Cobie Smulders

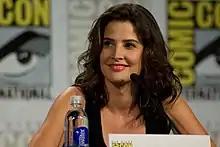
Smulders at the 2013 San Diego Comic-Con

Smulders gained further recognition for starring as S.H.I.E.L.D. agent Maria Hill in the Marvel Cinematic Universe franchise, beginning with the 2012 superhero action film "The Avengers". She received training from a Los Angeles SWAT team trainer to handle guns to portray the character. Smulders reprised the role in three episodes of the ABC superhero television series "Agents of S.H.I.E.L.D." (2013–2015), and in the films "" (2014), "" (2015), "" (2018), "" (2019), and "" (2019). In 2013, she appeared in an episode of the comedy series "Comedy Bang! Bang!". Smulders also starred in the romantic drama "Safe Haven" (2013), the comedy-drama "Delivery Man" (2013) and the romantic comedy "They Came Together" (2014). Smulders voiced a Lego version of Wonder Woman in the 2014 animated film "The Lego Movie". It was the first time the Wonder Woman character had a theatrical film appearance.